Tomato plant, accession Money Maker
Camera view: horizontal (90 deg, fisheye); turntable rotation: 300 degrees
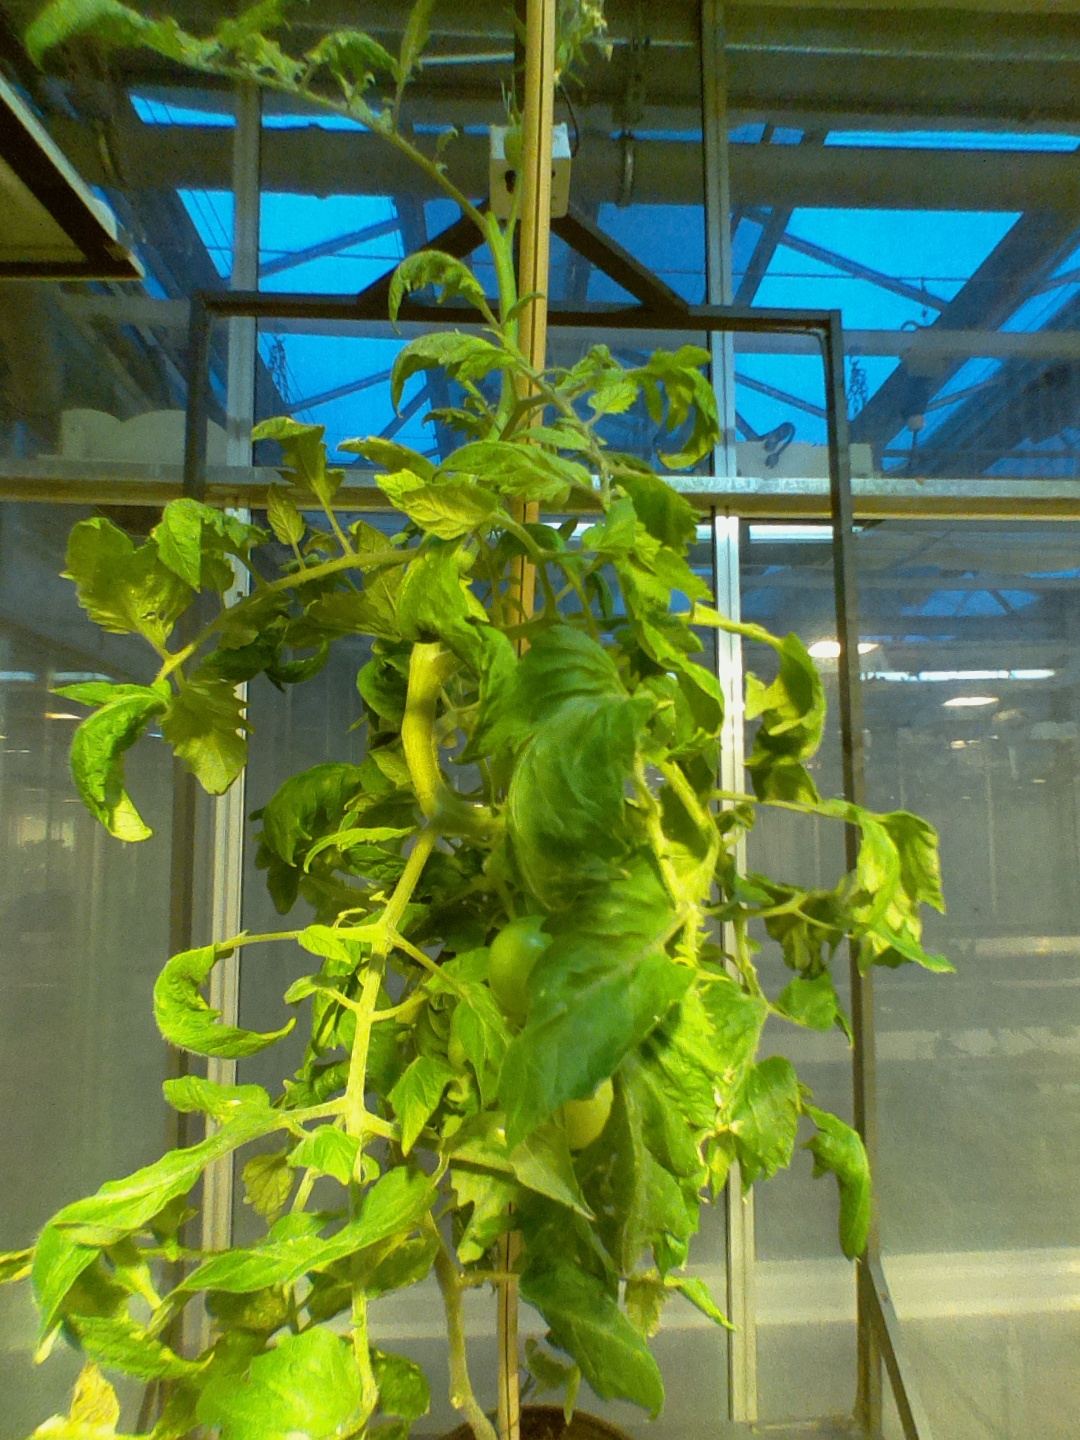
BBCH growth stage 79: 90% -100% of final fruit size